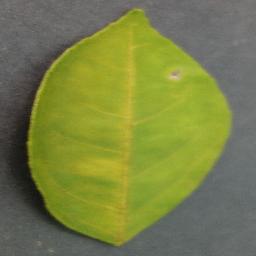
Label: Orange___Haunglongbing_(Citrus_greening)